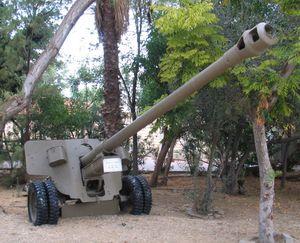
L'armée égyptienne est l'ensemble des forces militaires terrestres de l'Égypte, l'une des quatre branches des Forces armées égyptiennes.